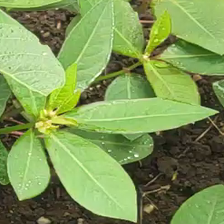
Weed species: Moti_dudhi(Euphorbia_geneculata_L)